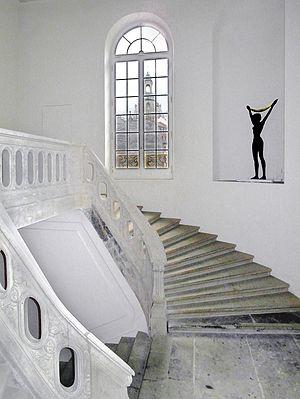
Le Palais Kurländer, anciennement connu sous le nom de Kurländisches Palais, est un bâtiment historique de Dresde. Il a été construit en 1728/29 par Johann Christoph Knöffel pour le comte August Christoph von Wackerbarth dans le style baroque de Dresde et est considéré comme le premier bâtiment rococo de Dresde. Détruit jusqu'aux murs extérieurs pendant la Seconde Guerre mondiale, il est resté la dernière ruine de la vieille ville pendant longtemps; de 2006 à 2008, il a été reconstruit.